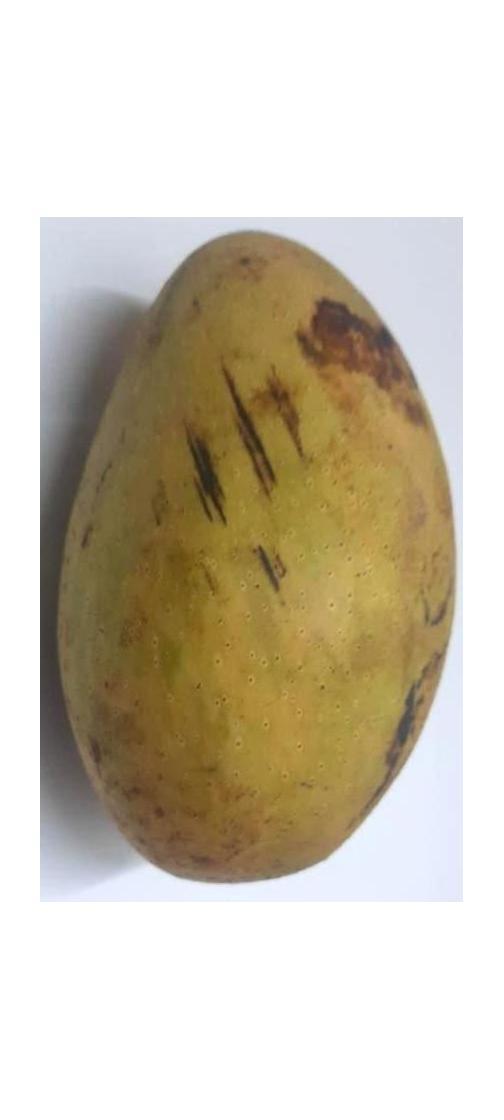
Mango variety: Ashshina Classic